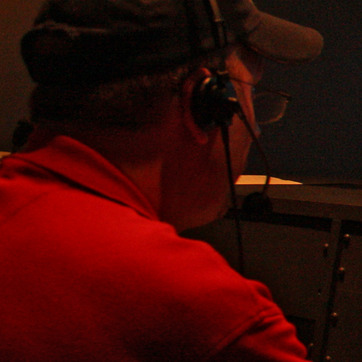
Material: skin